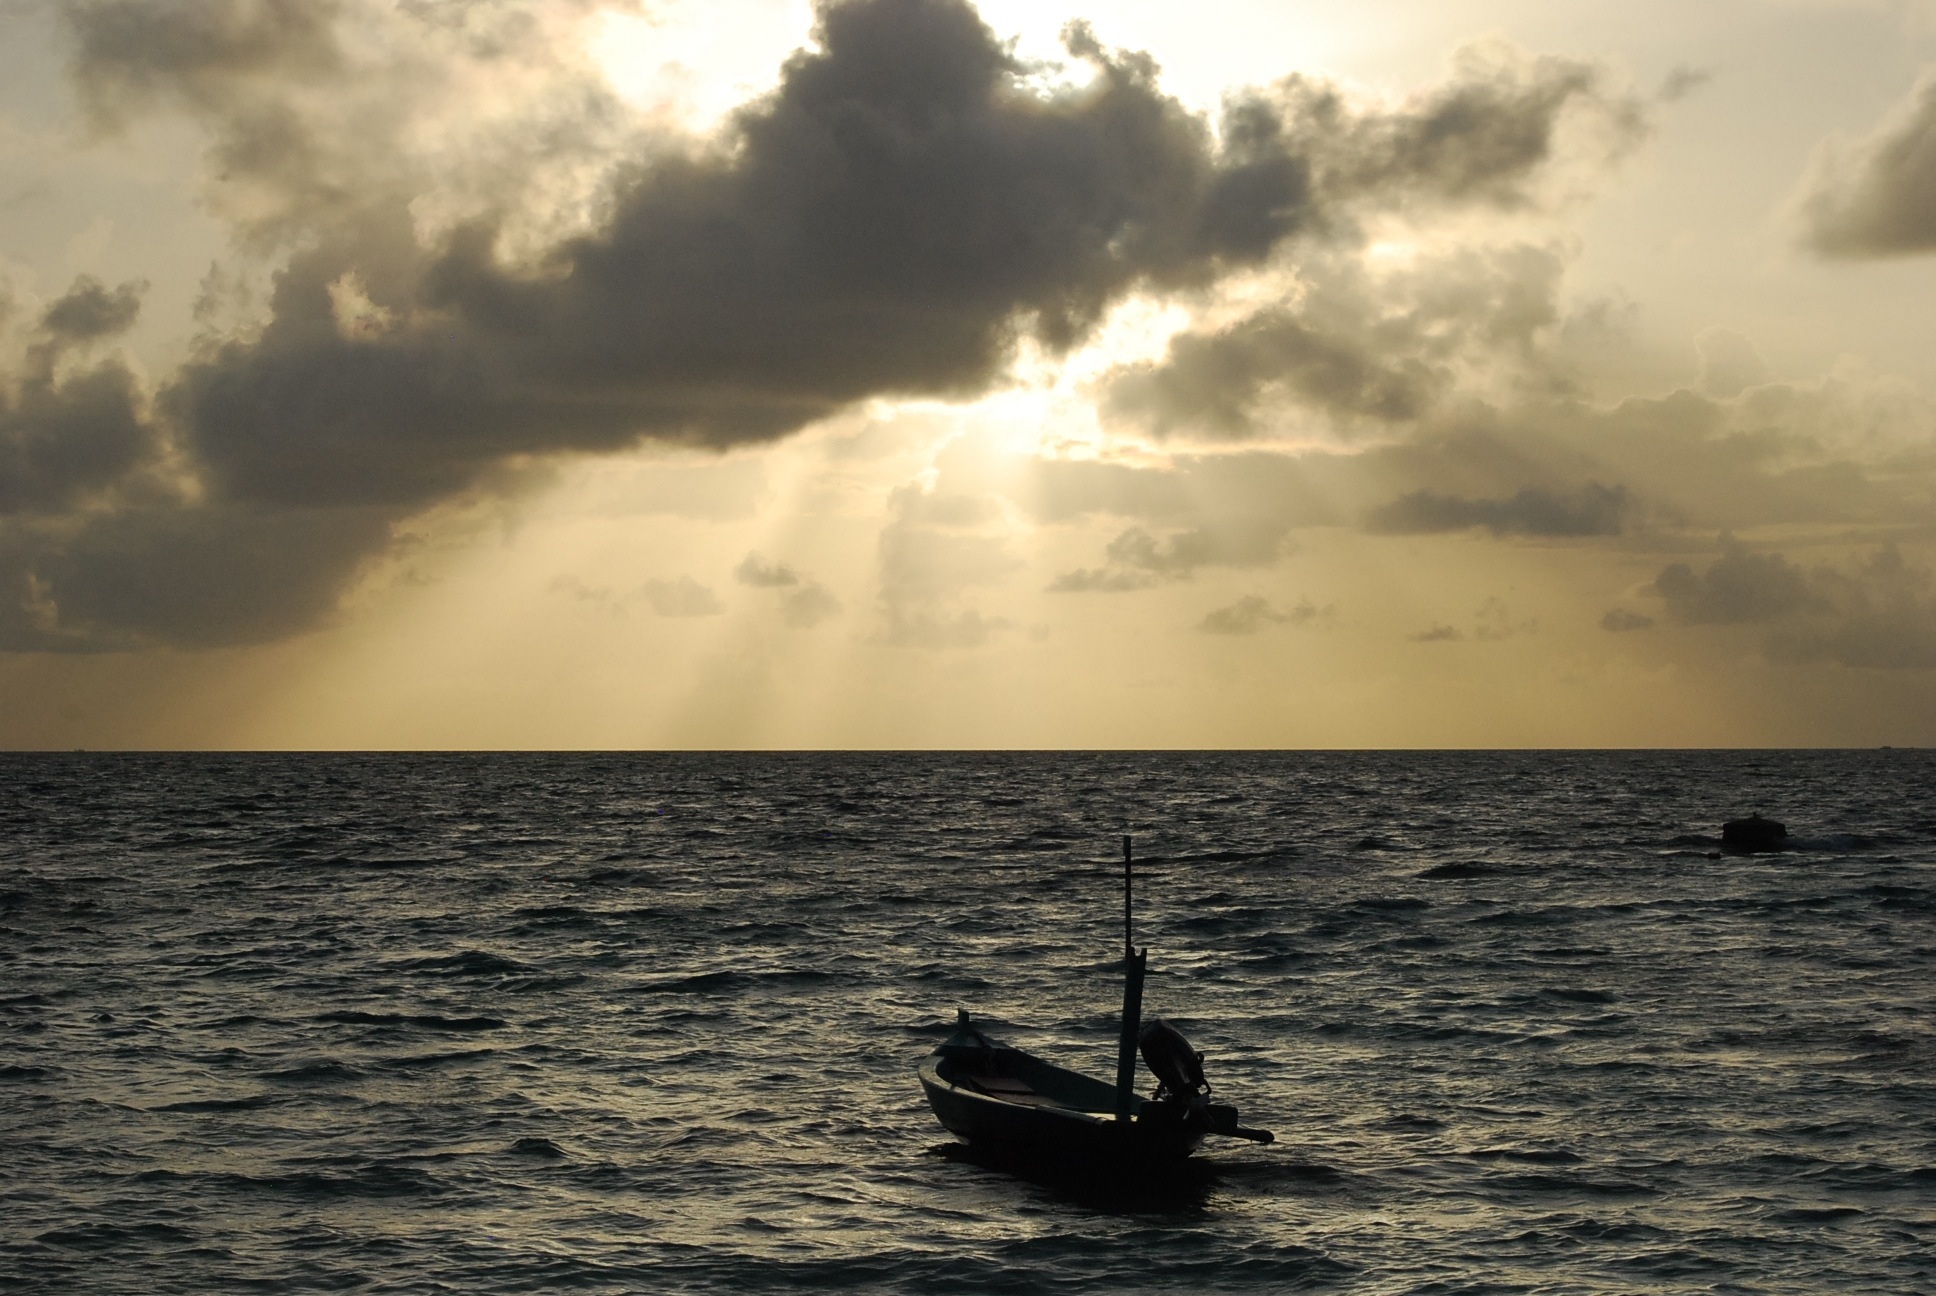
beach, sea, coast, water, ocean, horizon, cloud, sky, sun, sunset, boat, sunlight, morning, shore, wave, wind, dusk, evening, vehicle, bay, body of water, clouds, sunbeams, wind wave